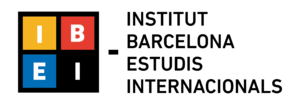
L’Institut d'Estudis Internacionals de Barcelona est un institut inter-universitaire de recherche et un centre d’enseignement supérieur situé à Barcelone. Il a été créé en 2004, de manière conjointe par cinq universités publiques de Barcelone et le CIDOB, avec comme objectif de développer la formation avancée et la recherche en relations internationales et d’autres matières connexes.